Juliane Bray

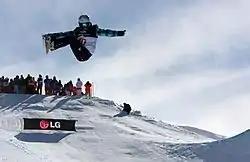

Juliane Bray (born 9 October 1975) is a New Zealand snowboarder. She first gained notice in 2001 when she won a World Cup boarder-cross race in Japan. She represented New Zealand at the 2006 Winter Olympics by competing in snowcross and halfpipe. She represented New Zealand at the 2010 Winter Olympics and was selected as her nation's flag bearer at the opening ceremony.